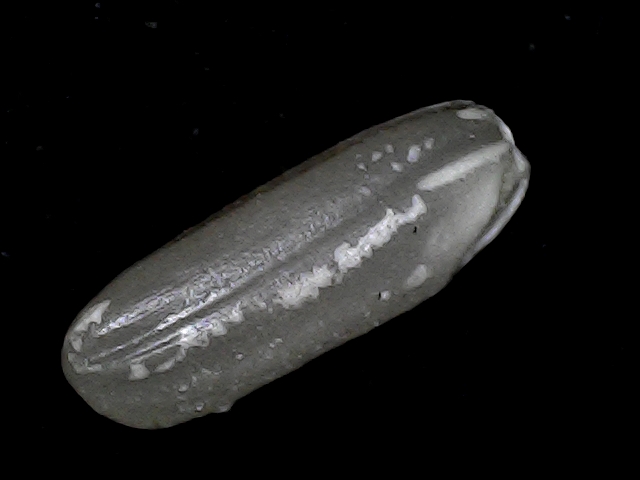
Rice variety: BD79